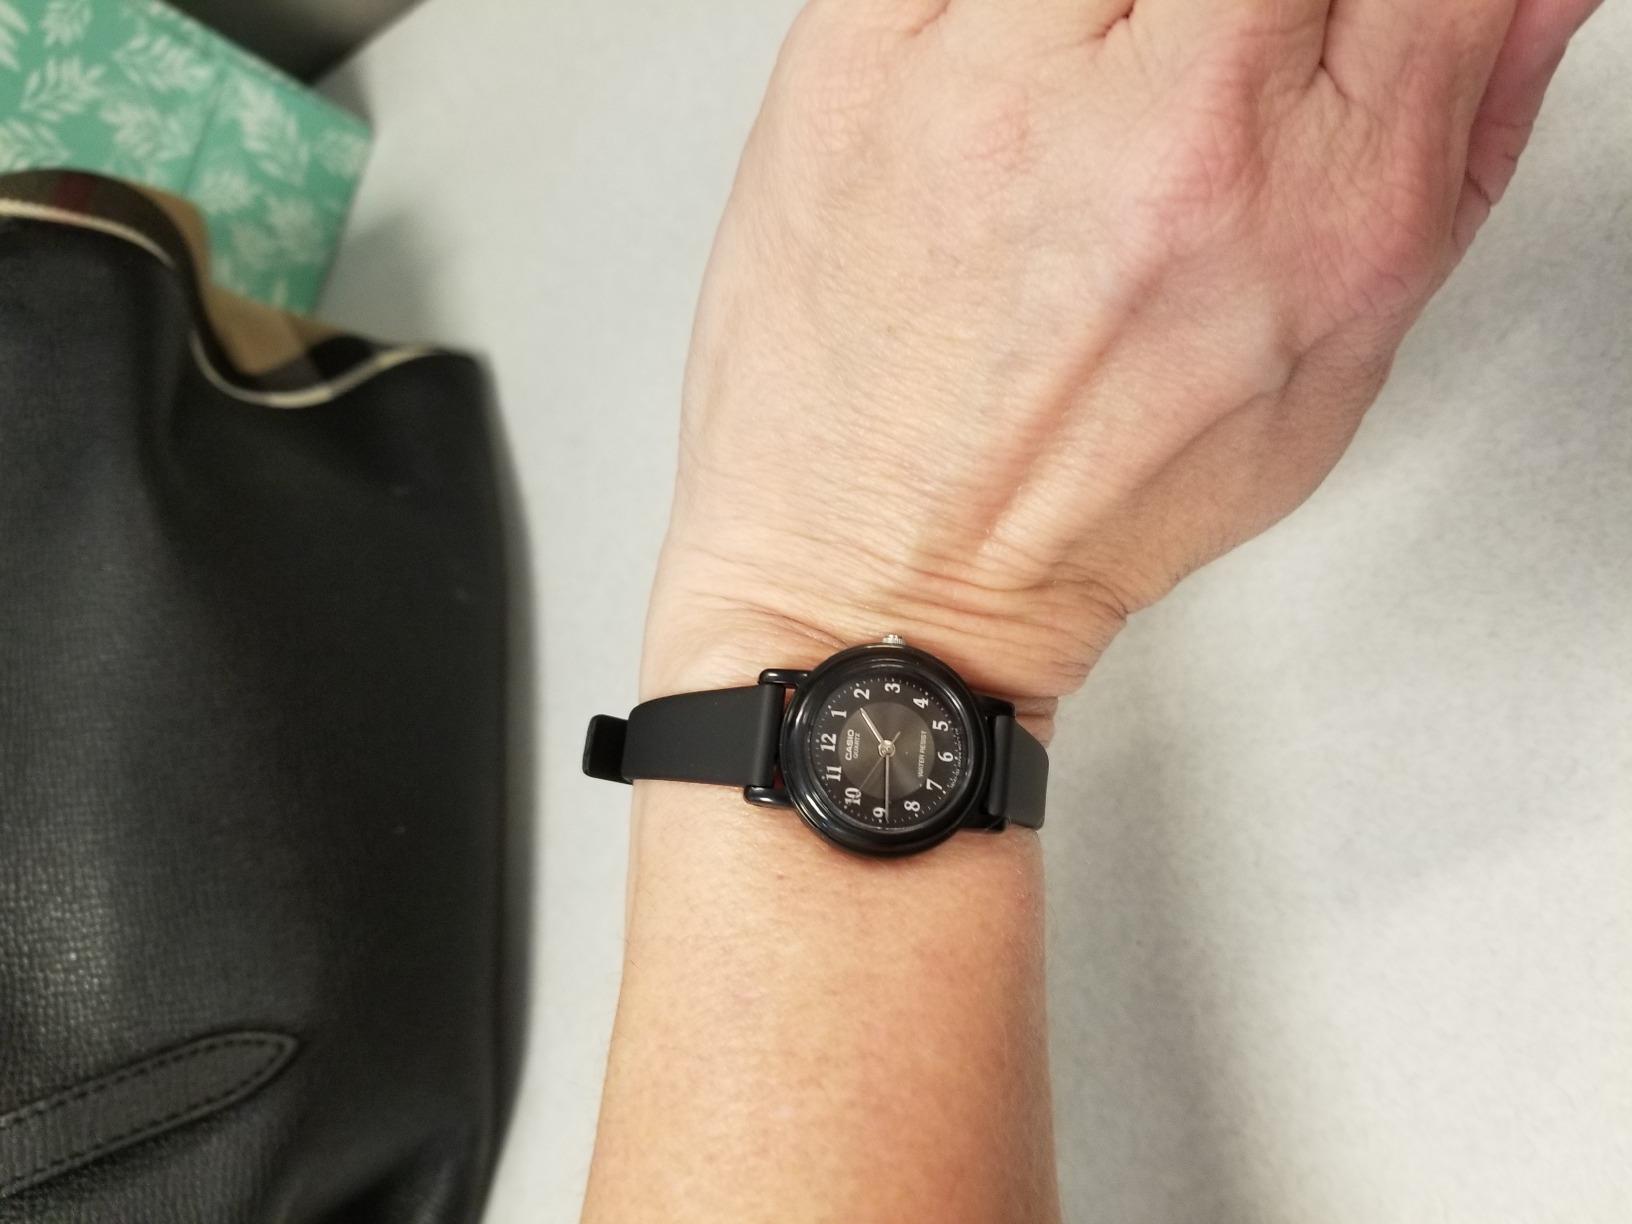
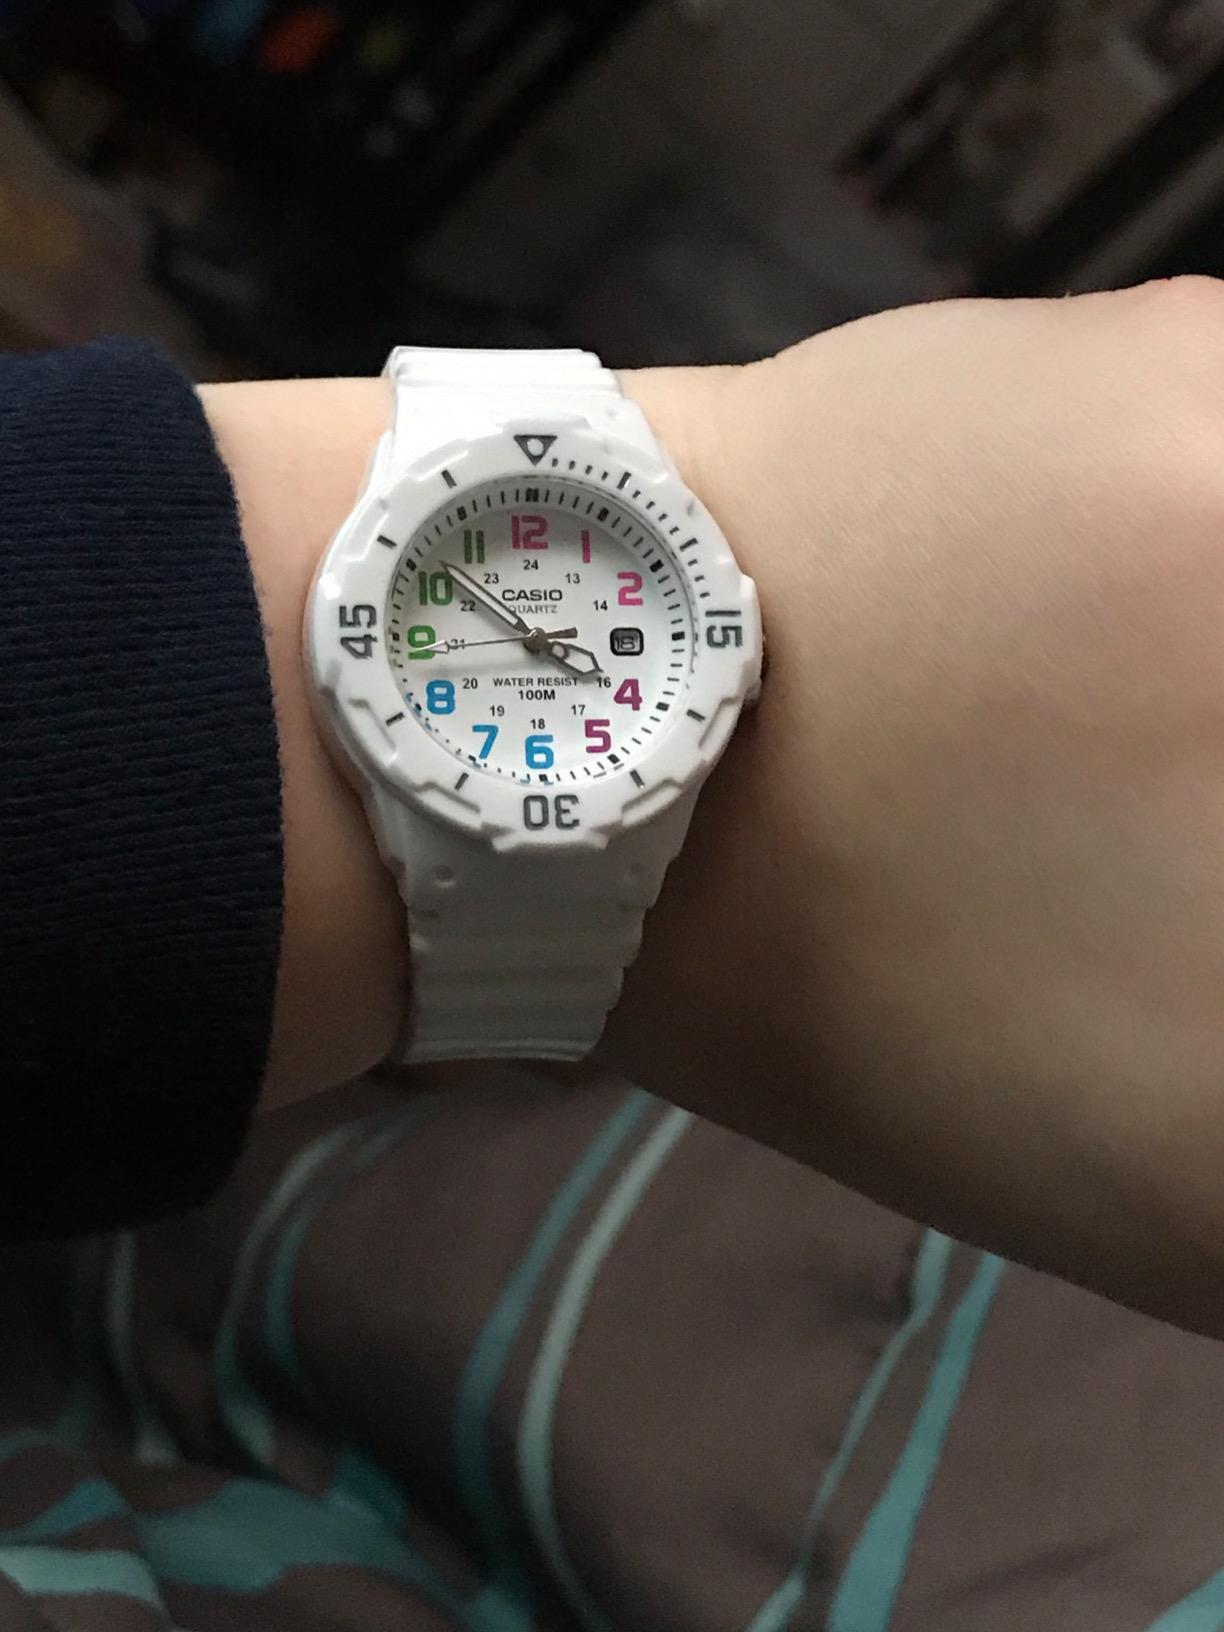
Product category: accessories_watch
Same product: no